Chanoz-Châtenay

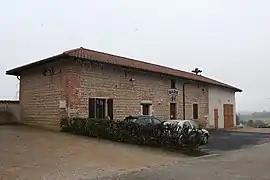
Town hall

Chanoz-Châtenay is a commune in the Ain department in eastern France.